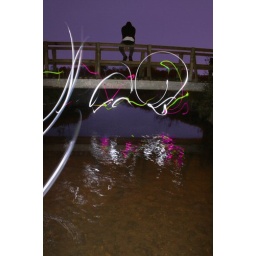
skanky brown water! had to stand in this river for ages and it was stoney and cold, it sucked.